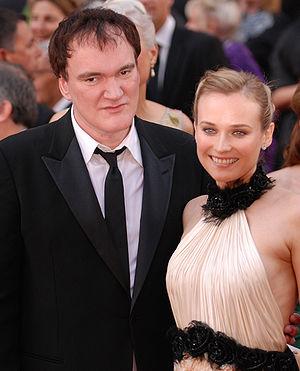
Diane Heidkrüger, dite Diane Kruger [djan kʁyɡɛʁ], née le 15 juillet 1976 à Algermissen, en Allemagne de l'Ouest, près de Hildesheim, est une actrice et mannequin germano-américaine.